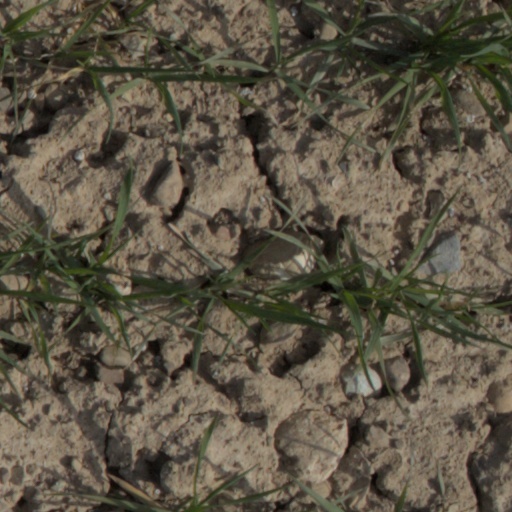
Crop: wheat